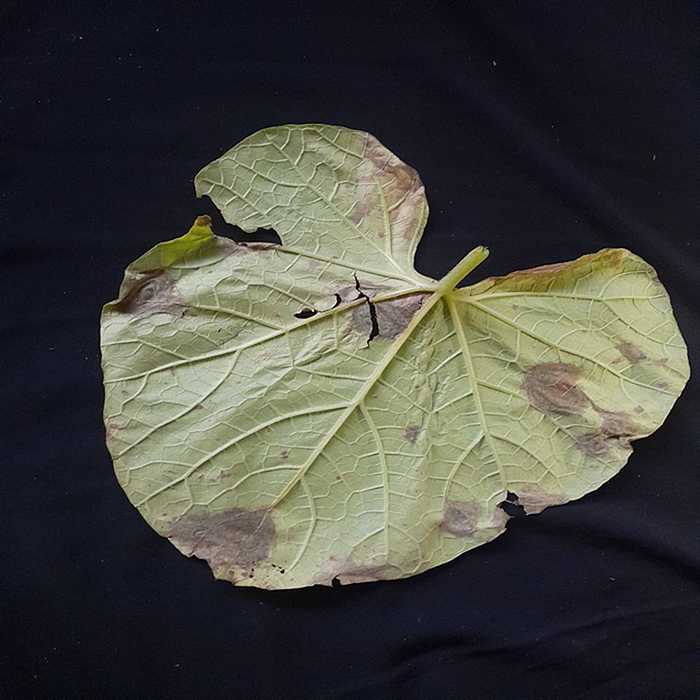
Plant: Bottle gourd
Label: Downey mildew